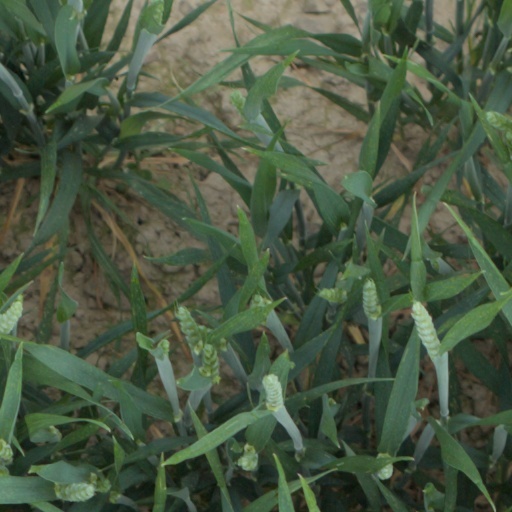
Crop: wheat